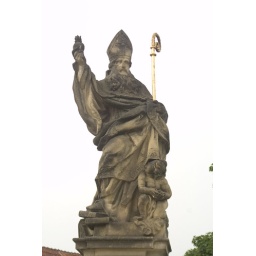
on the river bridge in Prague, Czech Republic